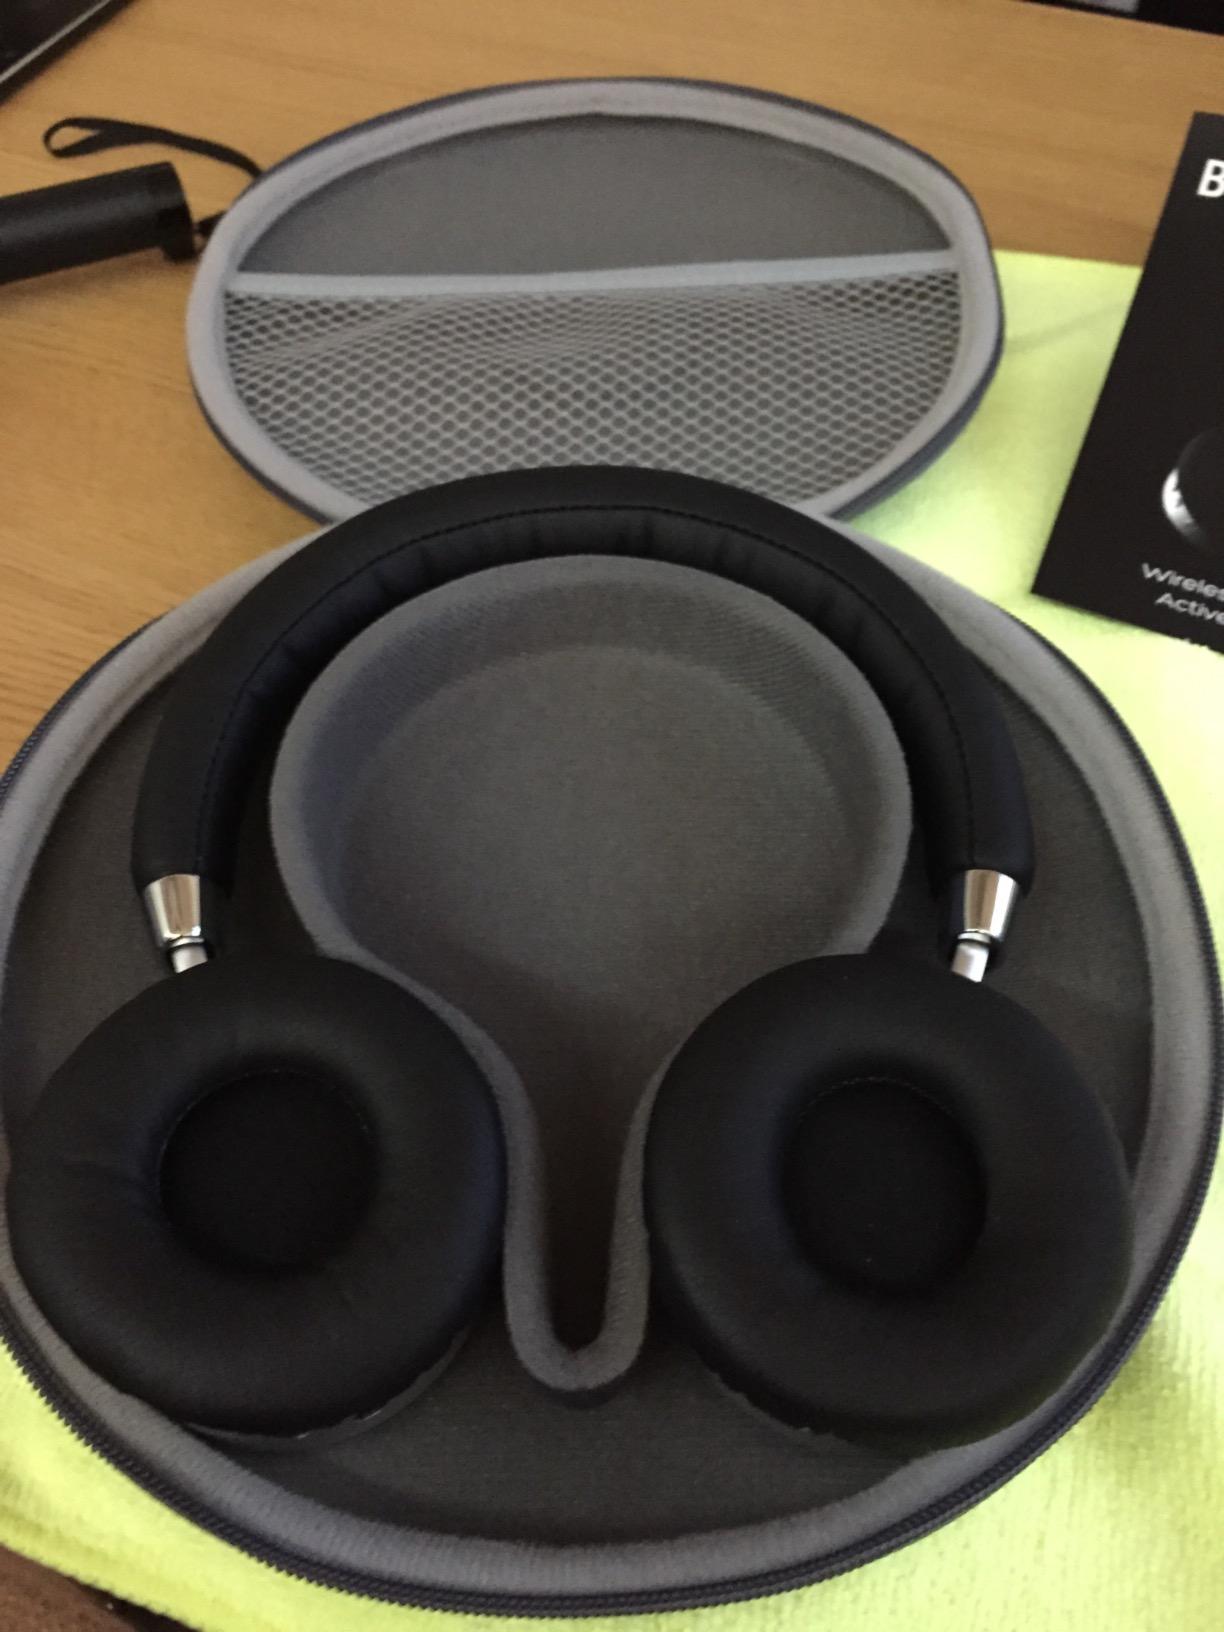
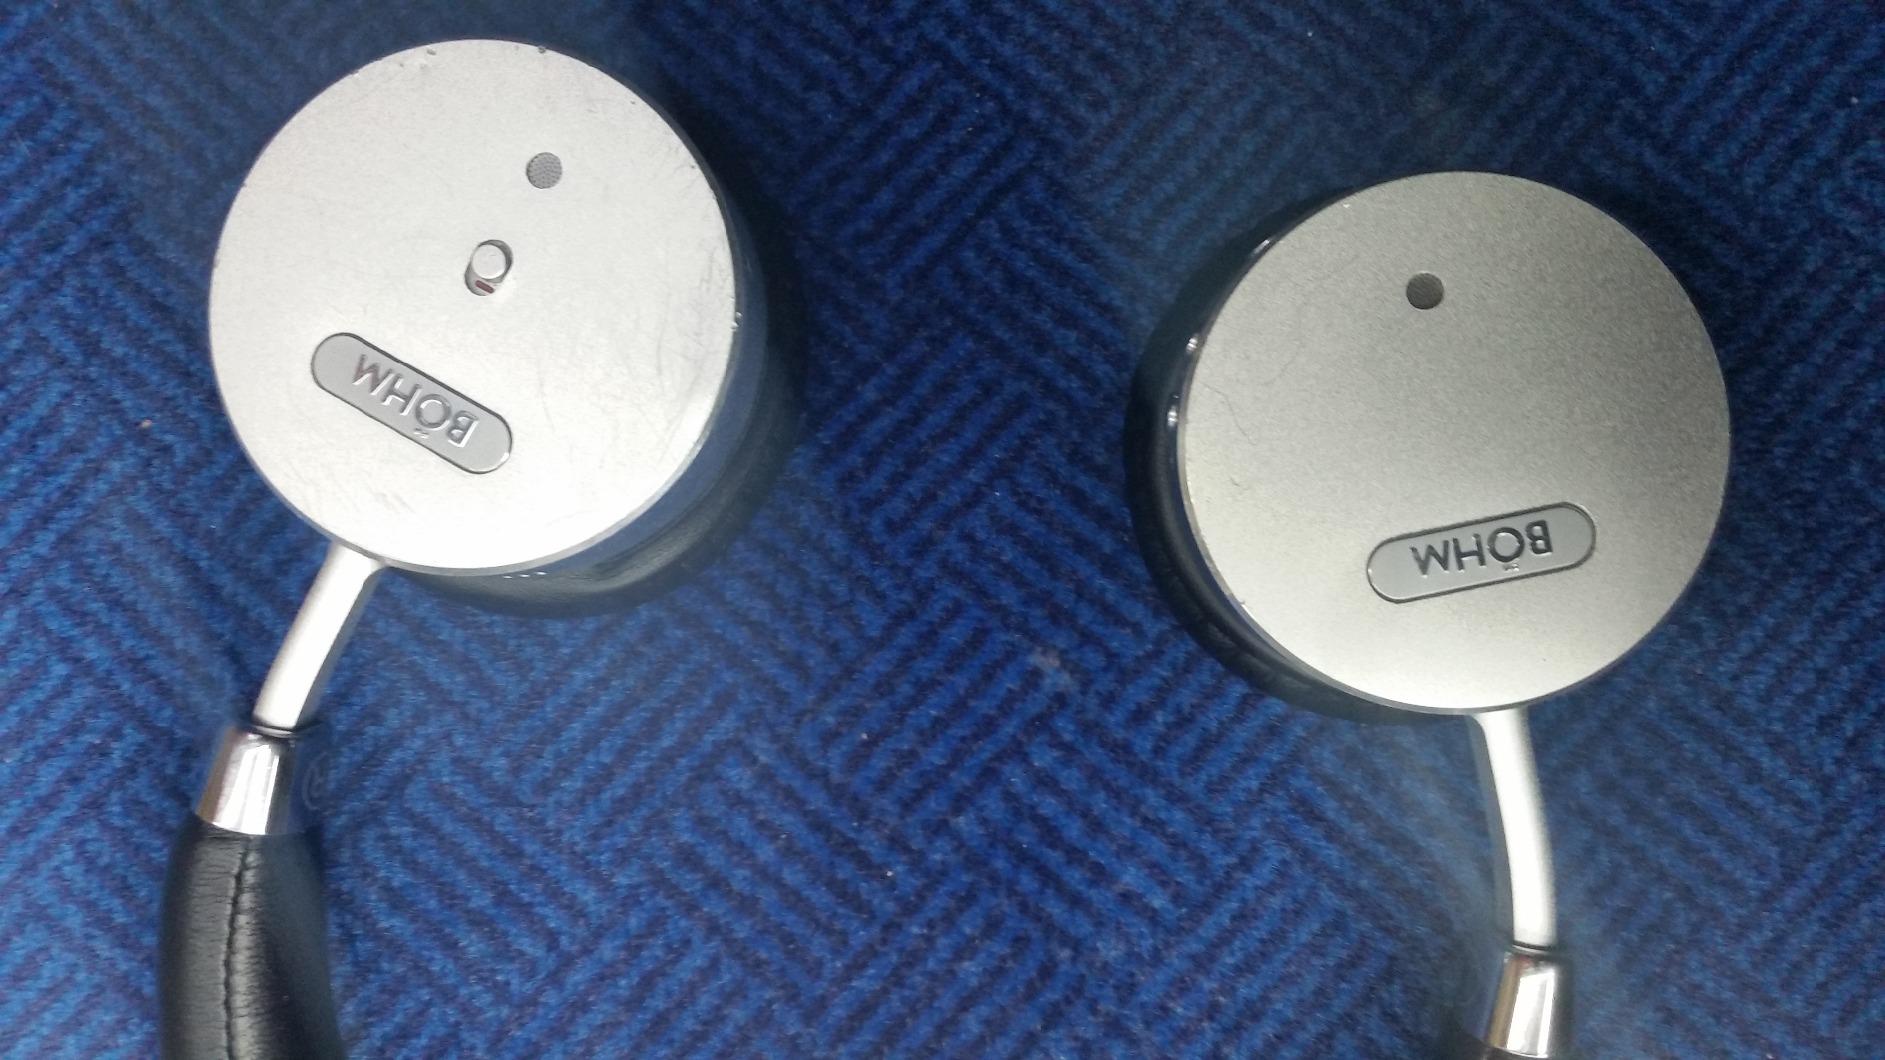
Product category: headphones
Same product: yes